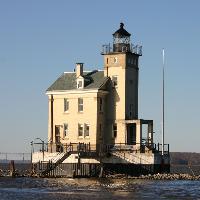
Weather: sun or clear